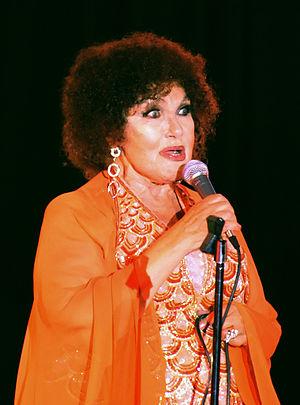
Le Grammy Award for Best Jazz Vocal Performance, Female est un prix décerné de 1981 à 1991 lors de la cérémonie des Grammy Awards.
Cleo Laine est une chanteuse de jazz et une actrice britannique. Son titre de Dame vient du fait qu'elle est membre de l'Ordre de l'Empire britannique.